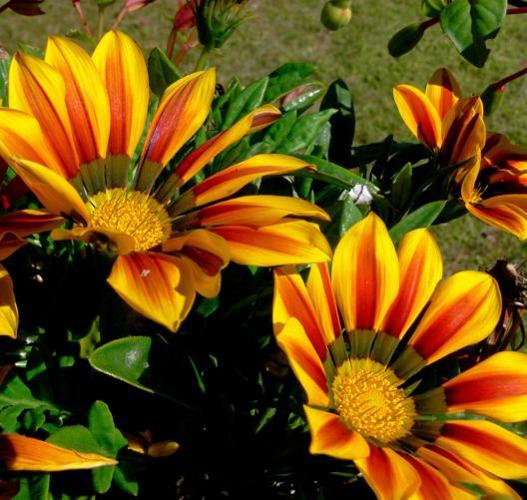
Label: gazania